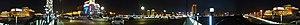
Panorama &gt
Le district de Hailar est un district urbain du nord-est de la région autonome de Mongolie-Intérieure en Chine. Elle est située à environ 600 mètres d'altitude. Lors du recensement de 2010, sa population était de 344 947 habitants, ce qui fait d'elle la plus grande ville du Nord de la Mongolie-Intérieure. Son territoire s'étend sur 1 440 kilomètres carrés. Elle est le chef-lieu de la ville-préfecture de Hulunbuir. Auparavant, elle s'appelait Hulun.